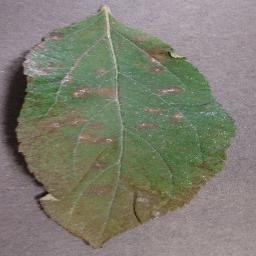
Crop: apple
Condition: cedar_rust